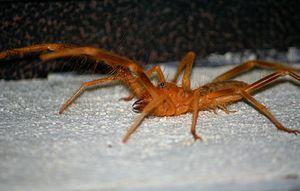
Galeodes arabs est une espèce de solifuges de la famille des Galeodidae.